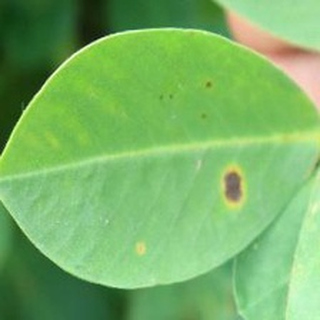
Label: groundnut_early_leaf_spot